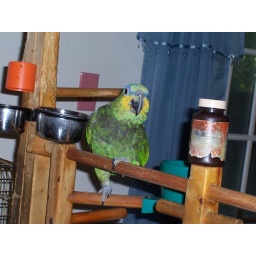
He does this dance everytime my mom throws ice bag on the ground and empties the ice in the freezer container!